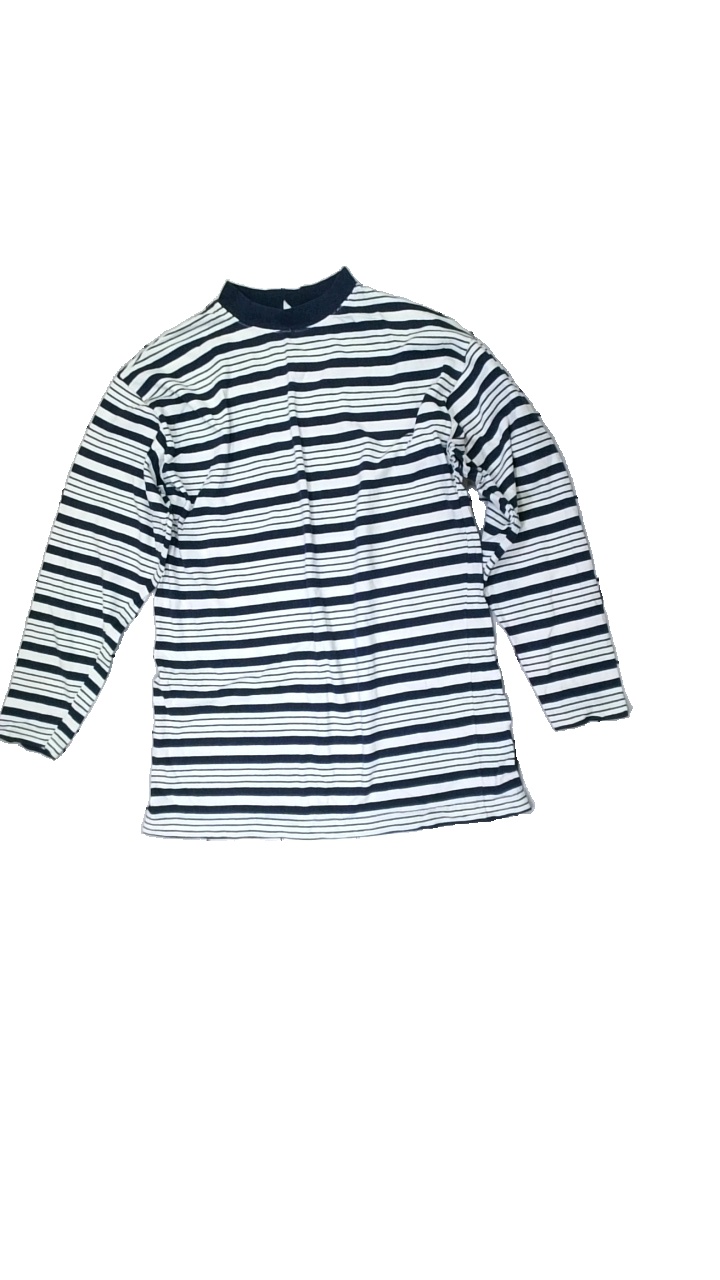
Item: Top (Ladies)
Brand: Missing
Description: striped top
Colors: White, Blue
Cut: Regular
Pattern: Striped
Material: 100% Cotton
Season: All
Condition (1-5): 2
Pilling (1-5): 5
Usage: Recycle
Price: <50